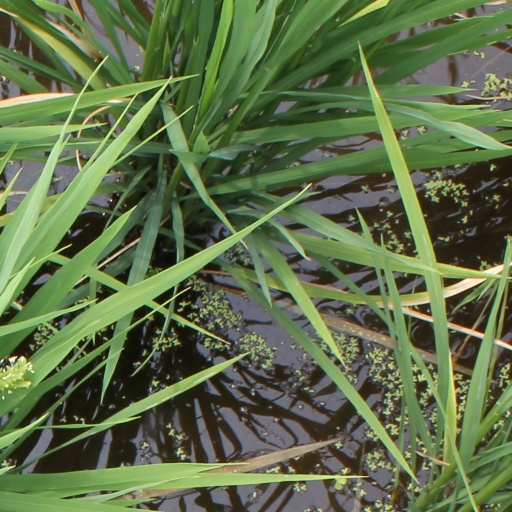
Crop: rice